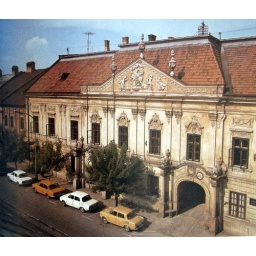
The former county house in the Slovak street from 1770